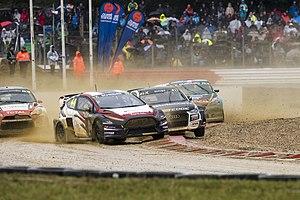
Timo Scheider, né le 10 novembre 1978 à Lahnstein, est un pilote automobile allemand. Il a été sacré champion du DTM, le championnat de voitures de tourisme allemand, lors des saisons 2008 et 2009.